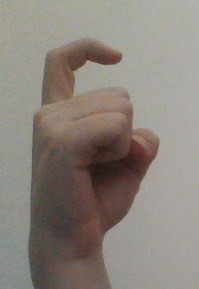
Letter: ra